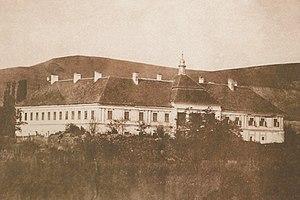
Photo de 1864 du château Haller de Kerelőszentpál/Sânpaul, Transylvanie.
Le château Haller de Sânpaul est un château de plaisance transylvanien du XVIIIᵉ siècle actuellement en ruine.